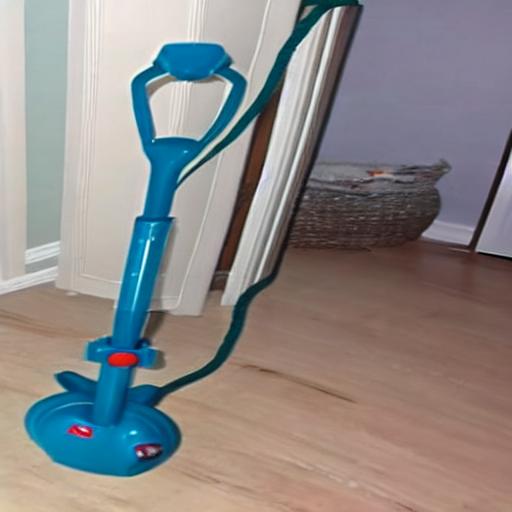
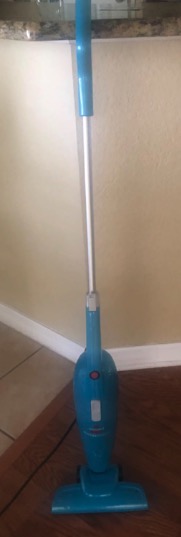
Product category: items_vacuum
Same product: no